Conrad Kilian

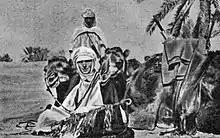
Kilian in the Sahara in Tuareg attire with his guide El-Bachir, c. 1940

François-Théodore-Conrad Kilian (23 August 1898 – 29 April 1950) was a French geologist, son of Charles Constant Wilfrid Kilian, a professor of geology, . An explorer of the Saharan region, he postulated that it held oil reserves underneath, He died under mysterious circumstances, in his hotel room in Grenoble in 1950.